Golden spike

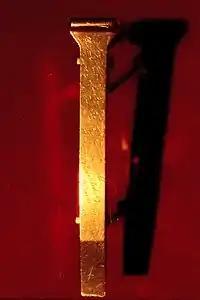
The original "golden spike" is on display at the Cantor Arts Museum at Stanford University.

The golden spike (also known as the last spike) is the ceremonial 17.6-karat gold final spike driven by Leland Stanford to join the rails of the first transcontinental railroad across the United States connecting the Central Pacific Railroad from Sacramento and the Union Pacific Railroad from Omaha on May 10, 1869, at Promontory Summit, Utah Territory. The term "last spike" has been used to refer to one driven at the usually ceremonial completion of any new railroad construction projects, particularly those in which construction is undertaken from two disparate origins toward a common meeting point. The spike is now displayed in the Cantor Arts Center at Stanford University.